2018 New York City helicopter crash

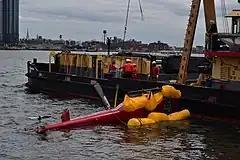
N350LH being recovered from the East River on March 12, 2018

On March 11, 2018, a sightseeing helicopter crashed into the East River off the Upper East Side of Manhattan, New York City, killing five people. Two passengers died at the scene, and three others were pronounced dead at the hospital. The pilot escaped the helicopter following the crash. The aircraft was operated by Liberty Helicopters for FlyNyon.